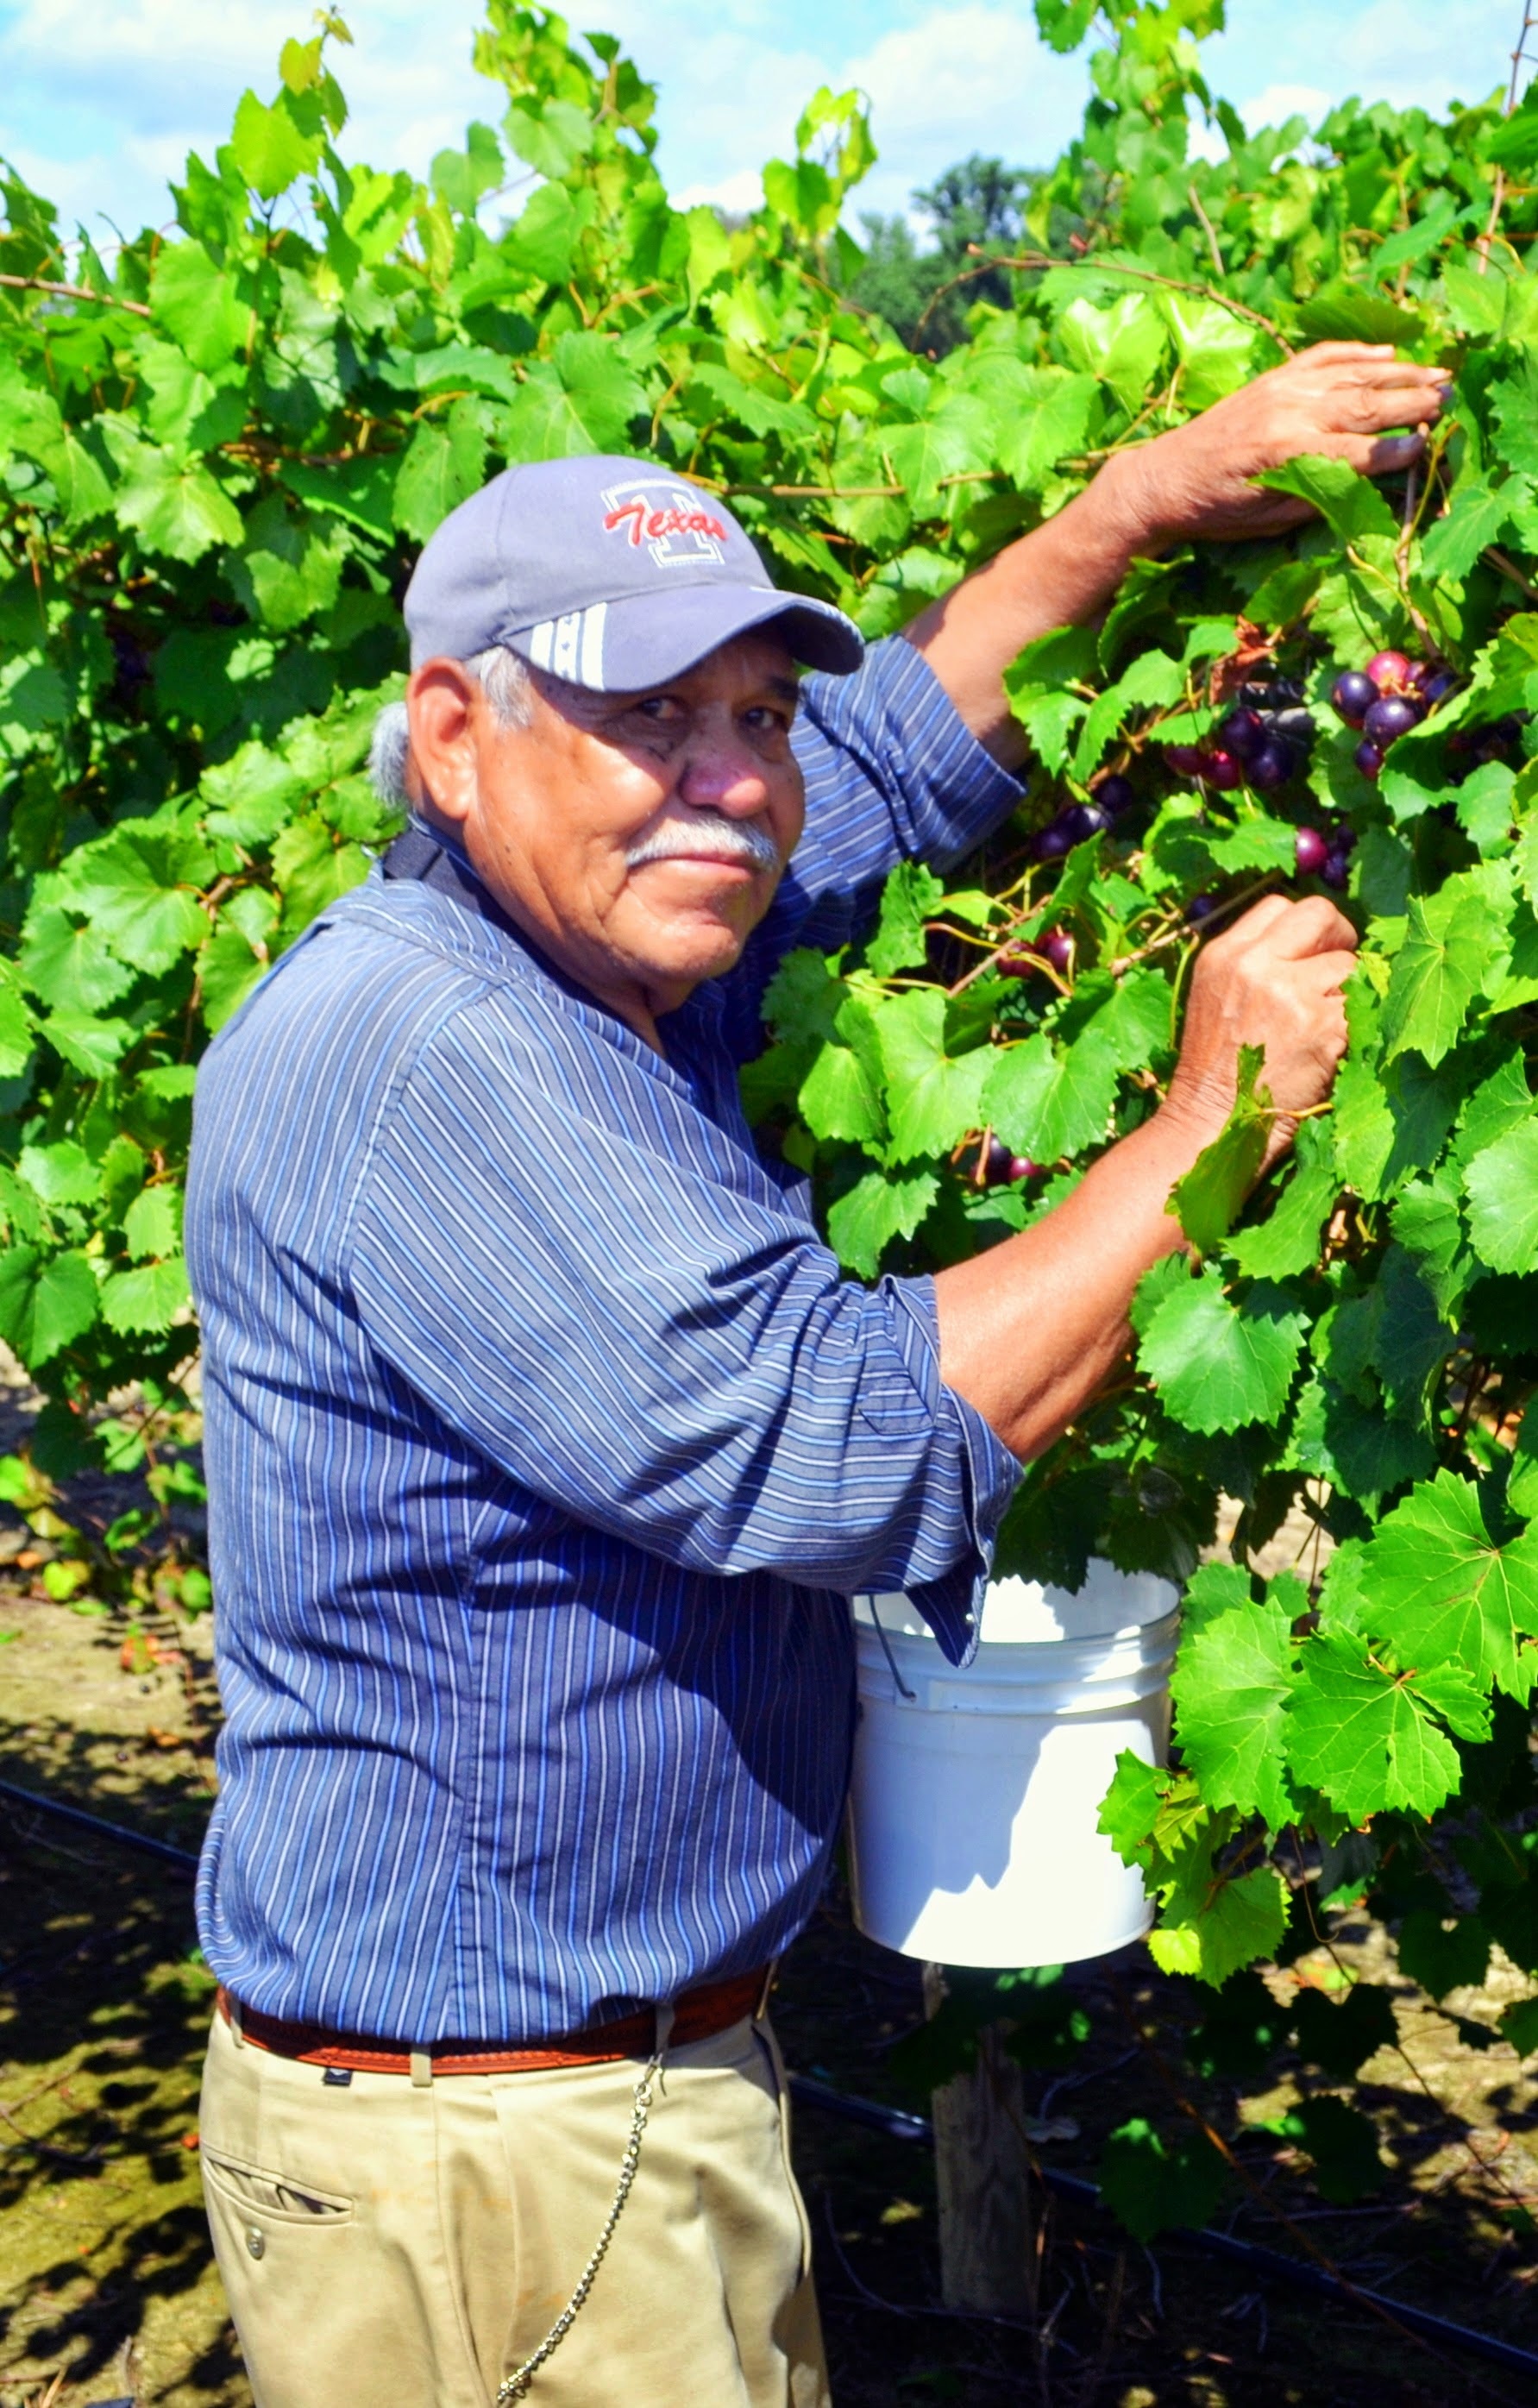
plant, food, produce, soil, agriculture, grapes, gardener, muscadine, farm worker